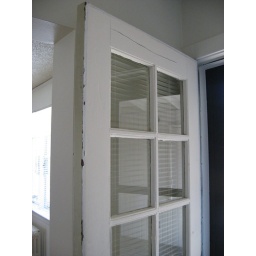
I love that my back door (in the kitchen) has windows in it!